Euston railway station

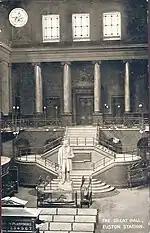
The Great Hall, Euston Station

Between 1838 and 1841, parcel handling grew from 2,700 parcels a month to 52,000. By 1845, 140 staff were employed but trains began to run late because of a lack of capacity. The following year, two platforms (later 9 and 10) were constructed on vacant land to the west of the station that had been reserved for Great Western Railway services. The L&BR amalgamated with the Manchester & Birmingham Railway and the Grand Junction Railway in 1846 to form the LNWR. The company headquarters were established at Euston requiring a block of offices to be built between the Arch and the platforms.